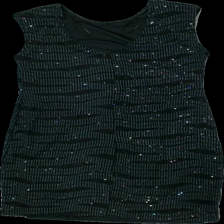
View: back
Type: Dress
Category: Ladies
Brand: Kappahl
Colors: Multicolor, Black
Material: 100% polyester
Pattern: Glitter
Cut: C-collar
Season: All
Damage: lös tråd
Damage location: top center
Price range: 50-100
Recommended usage: Reuse
Description: svart klänning med glitter